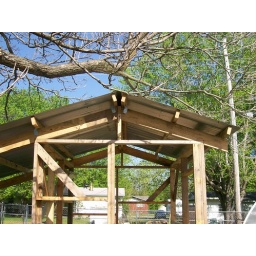
chicken house under construction